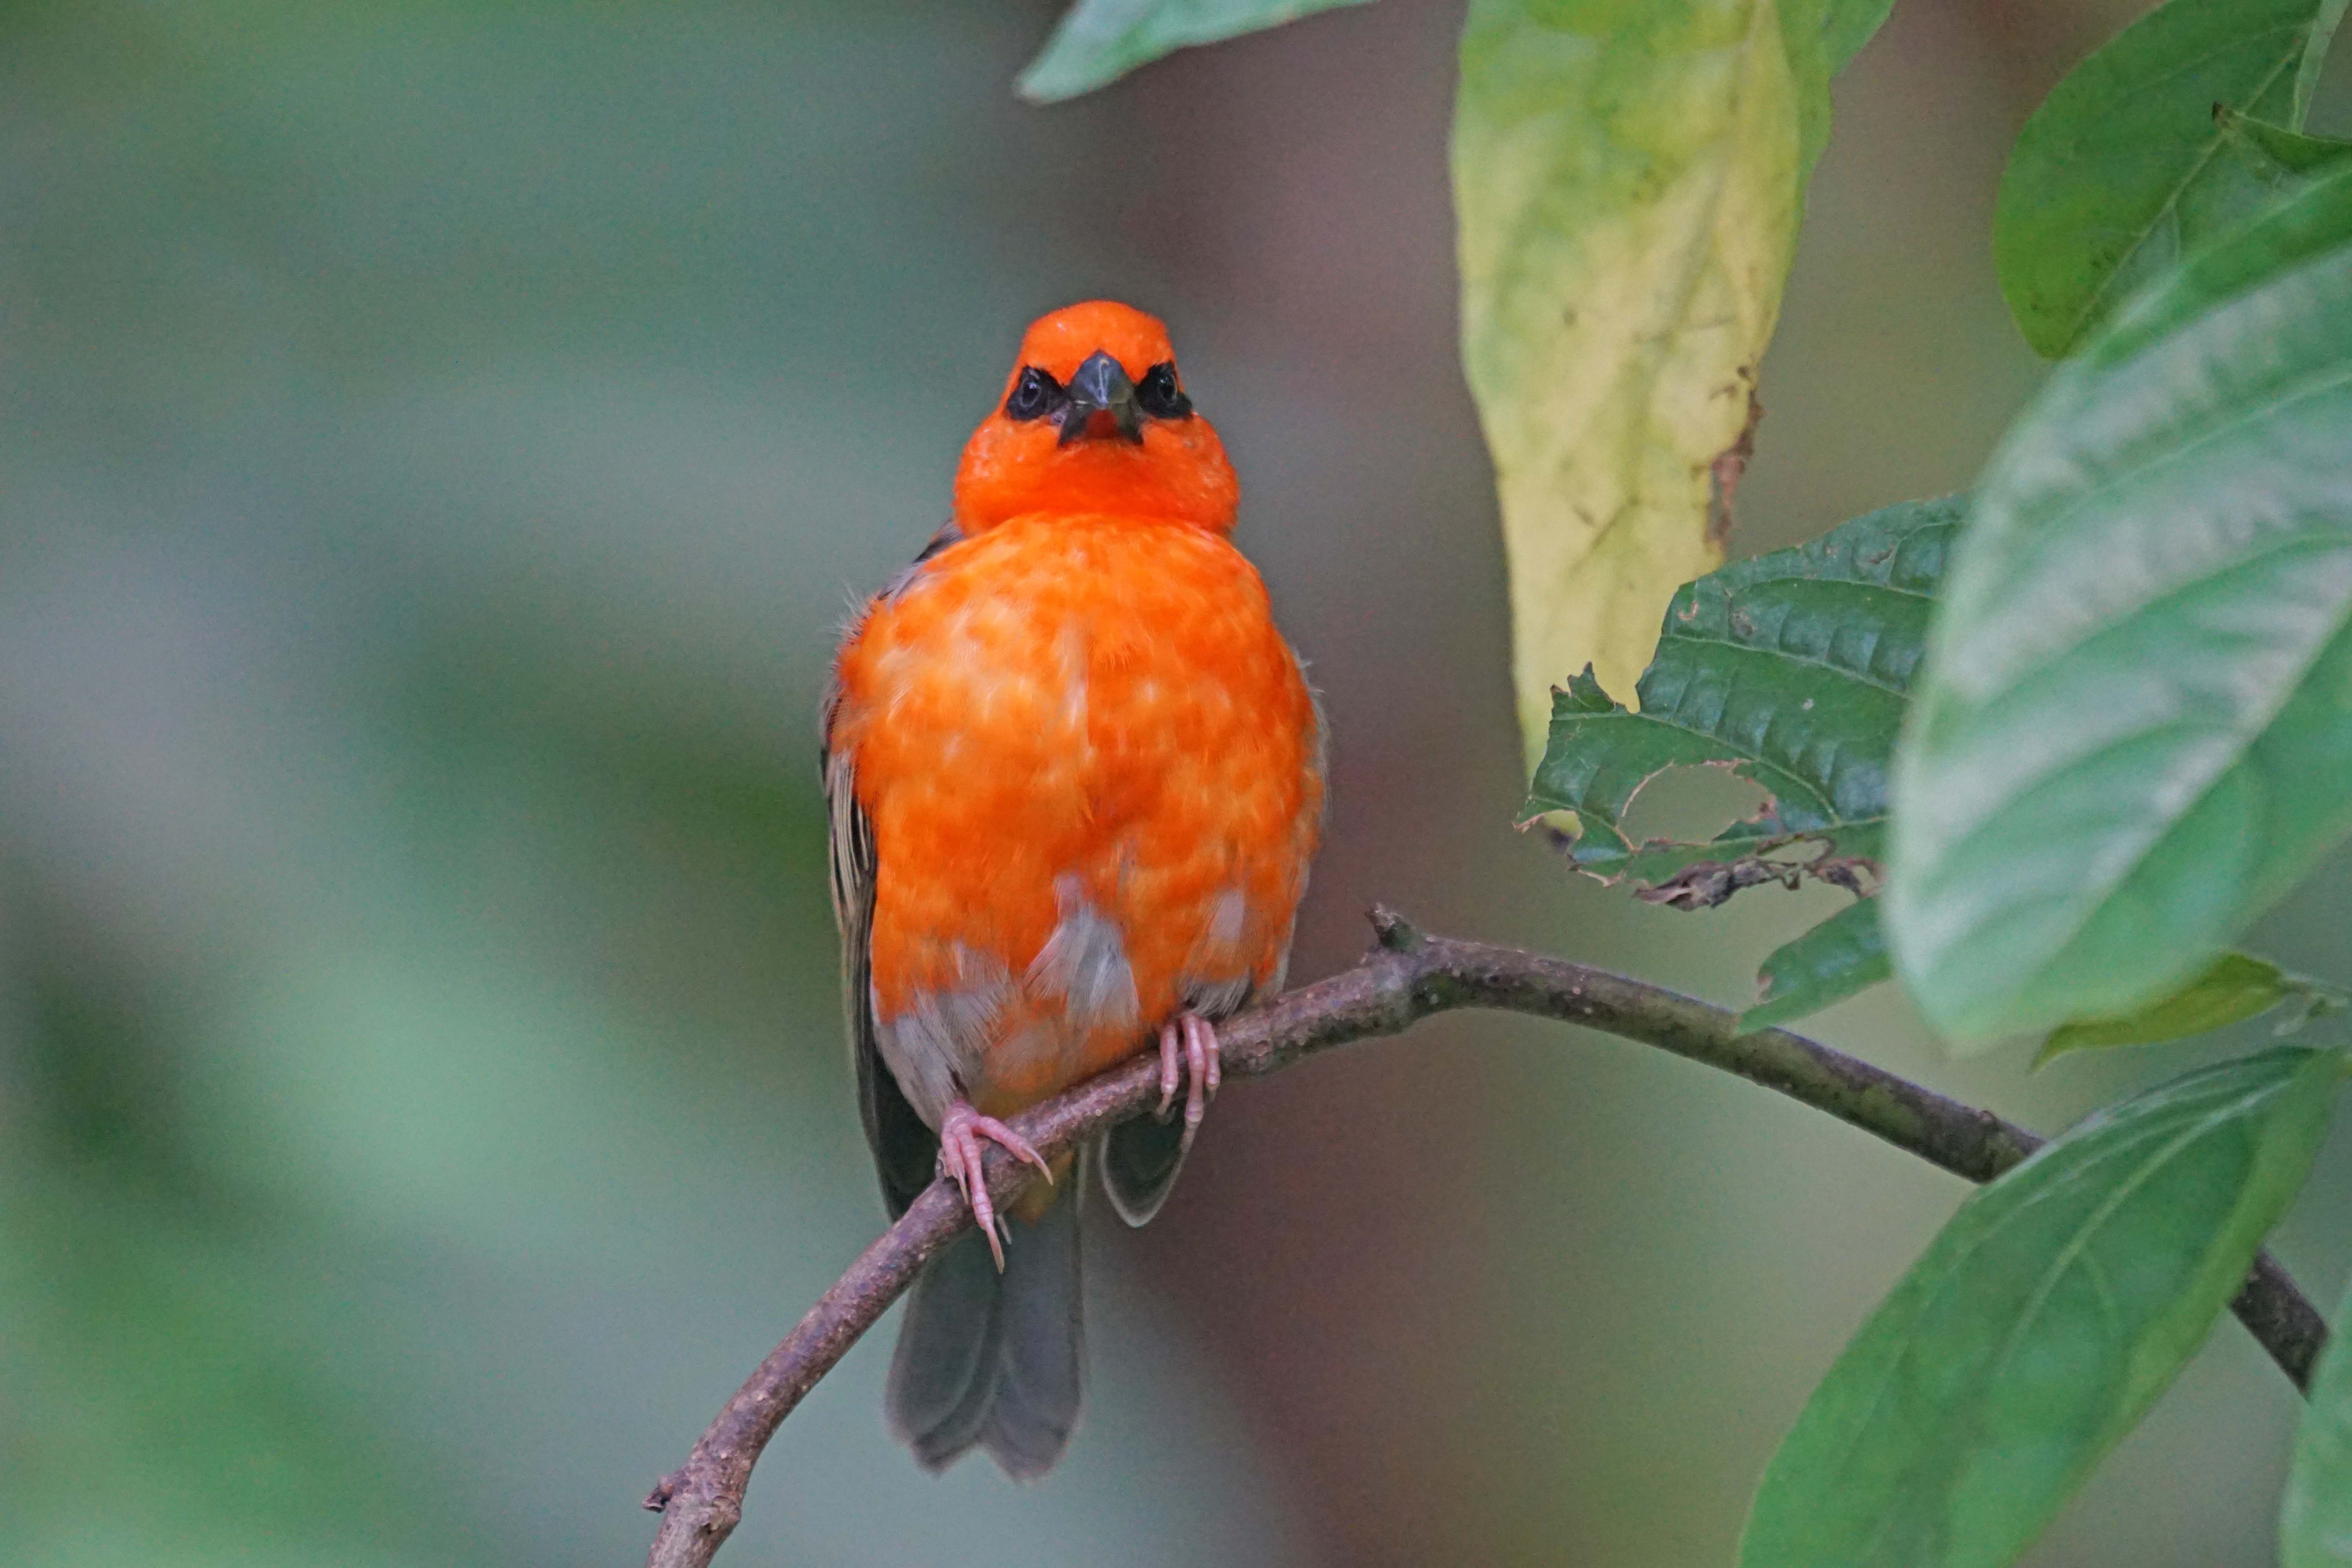
branch, bird, male, beak, fauna, songbird, animals, madagascar, vertebrate, cheeky, finch, curious, adult, sperling, old world flycatcher, webervogel, perching bird